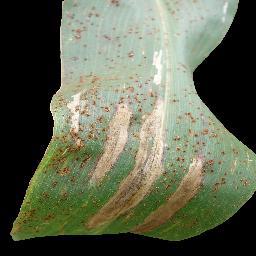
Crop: corn
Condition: (maize)_common_rust